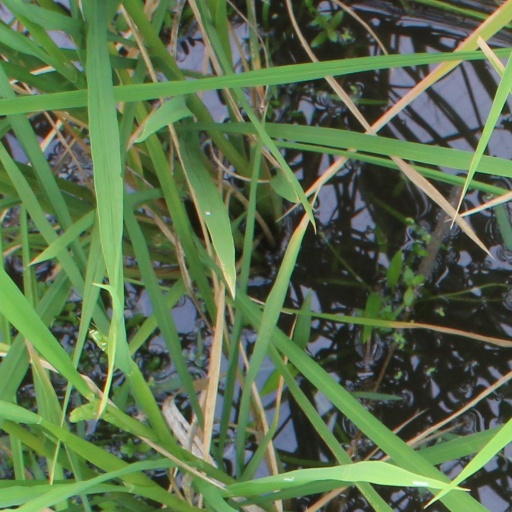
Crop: rice